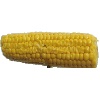
Label: corn